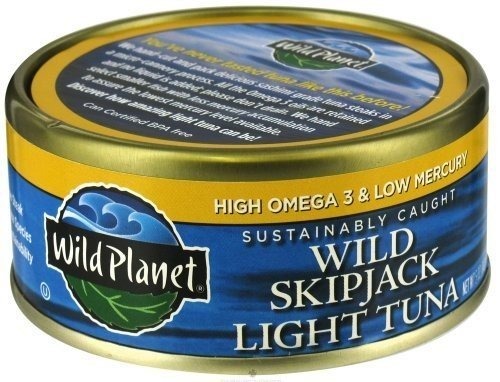
Item Name: Wild Planet Sustainably Caught Wild Skipjack Light Tuna, 5 Ounce Cans (Pack of 12) ( Value Bulk Mult
Product Description: WILD PLANET WILD TUNA, LIGHT SKIPJACK, 5 OZ.
Value: 60.0
Unit: Ounce

Price: 3.69